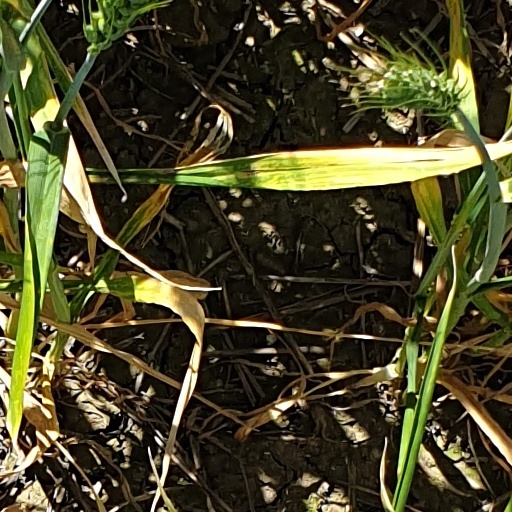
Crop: wheat